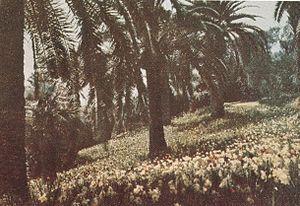
La villa Victoria à Grasse
Alice Charlotte de Rothschild est une personnalité de la ville de Grasse.